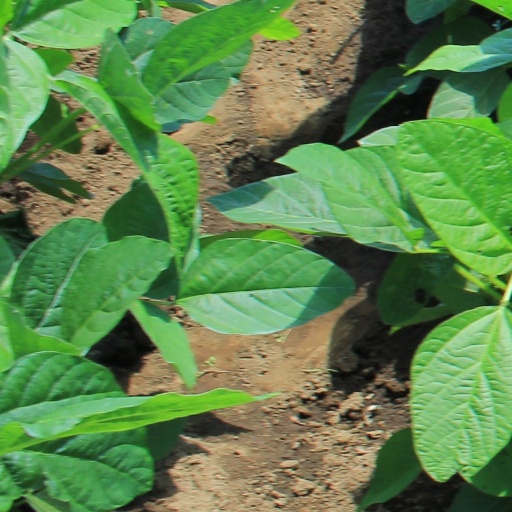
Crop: soybean